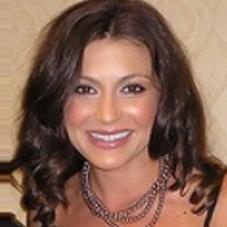
Age: 26